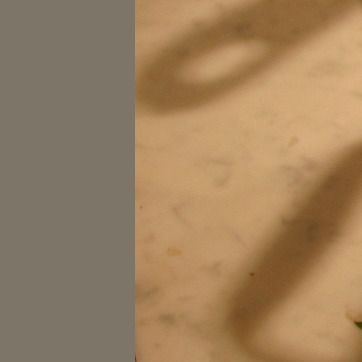
Material: polishedstone